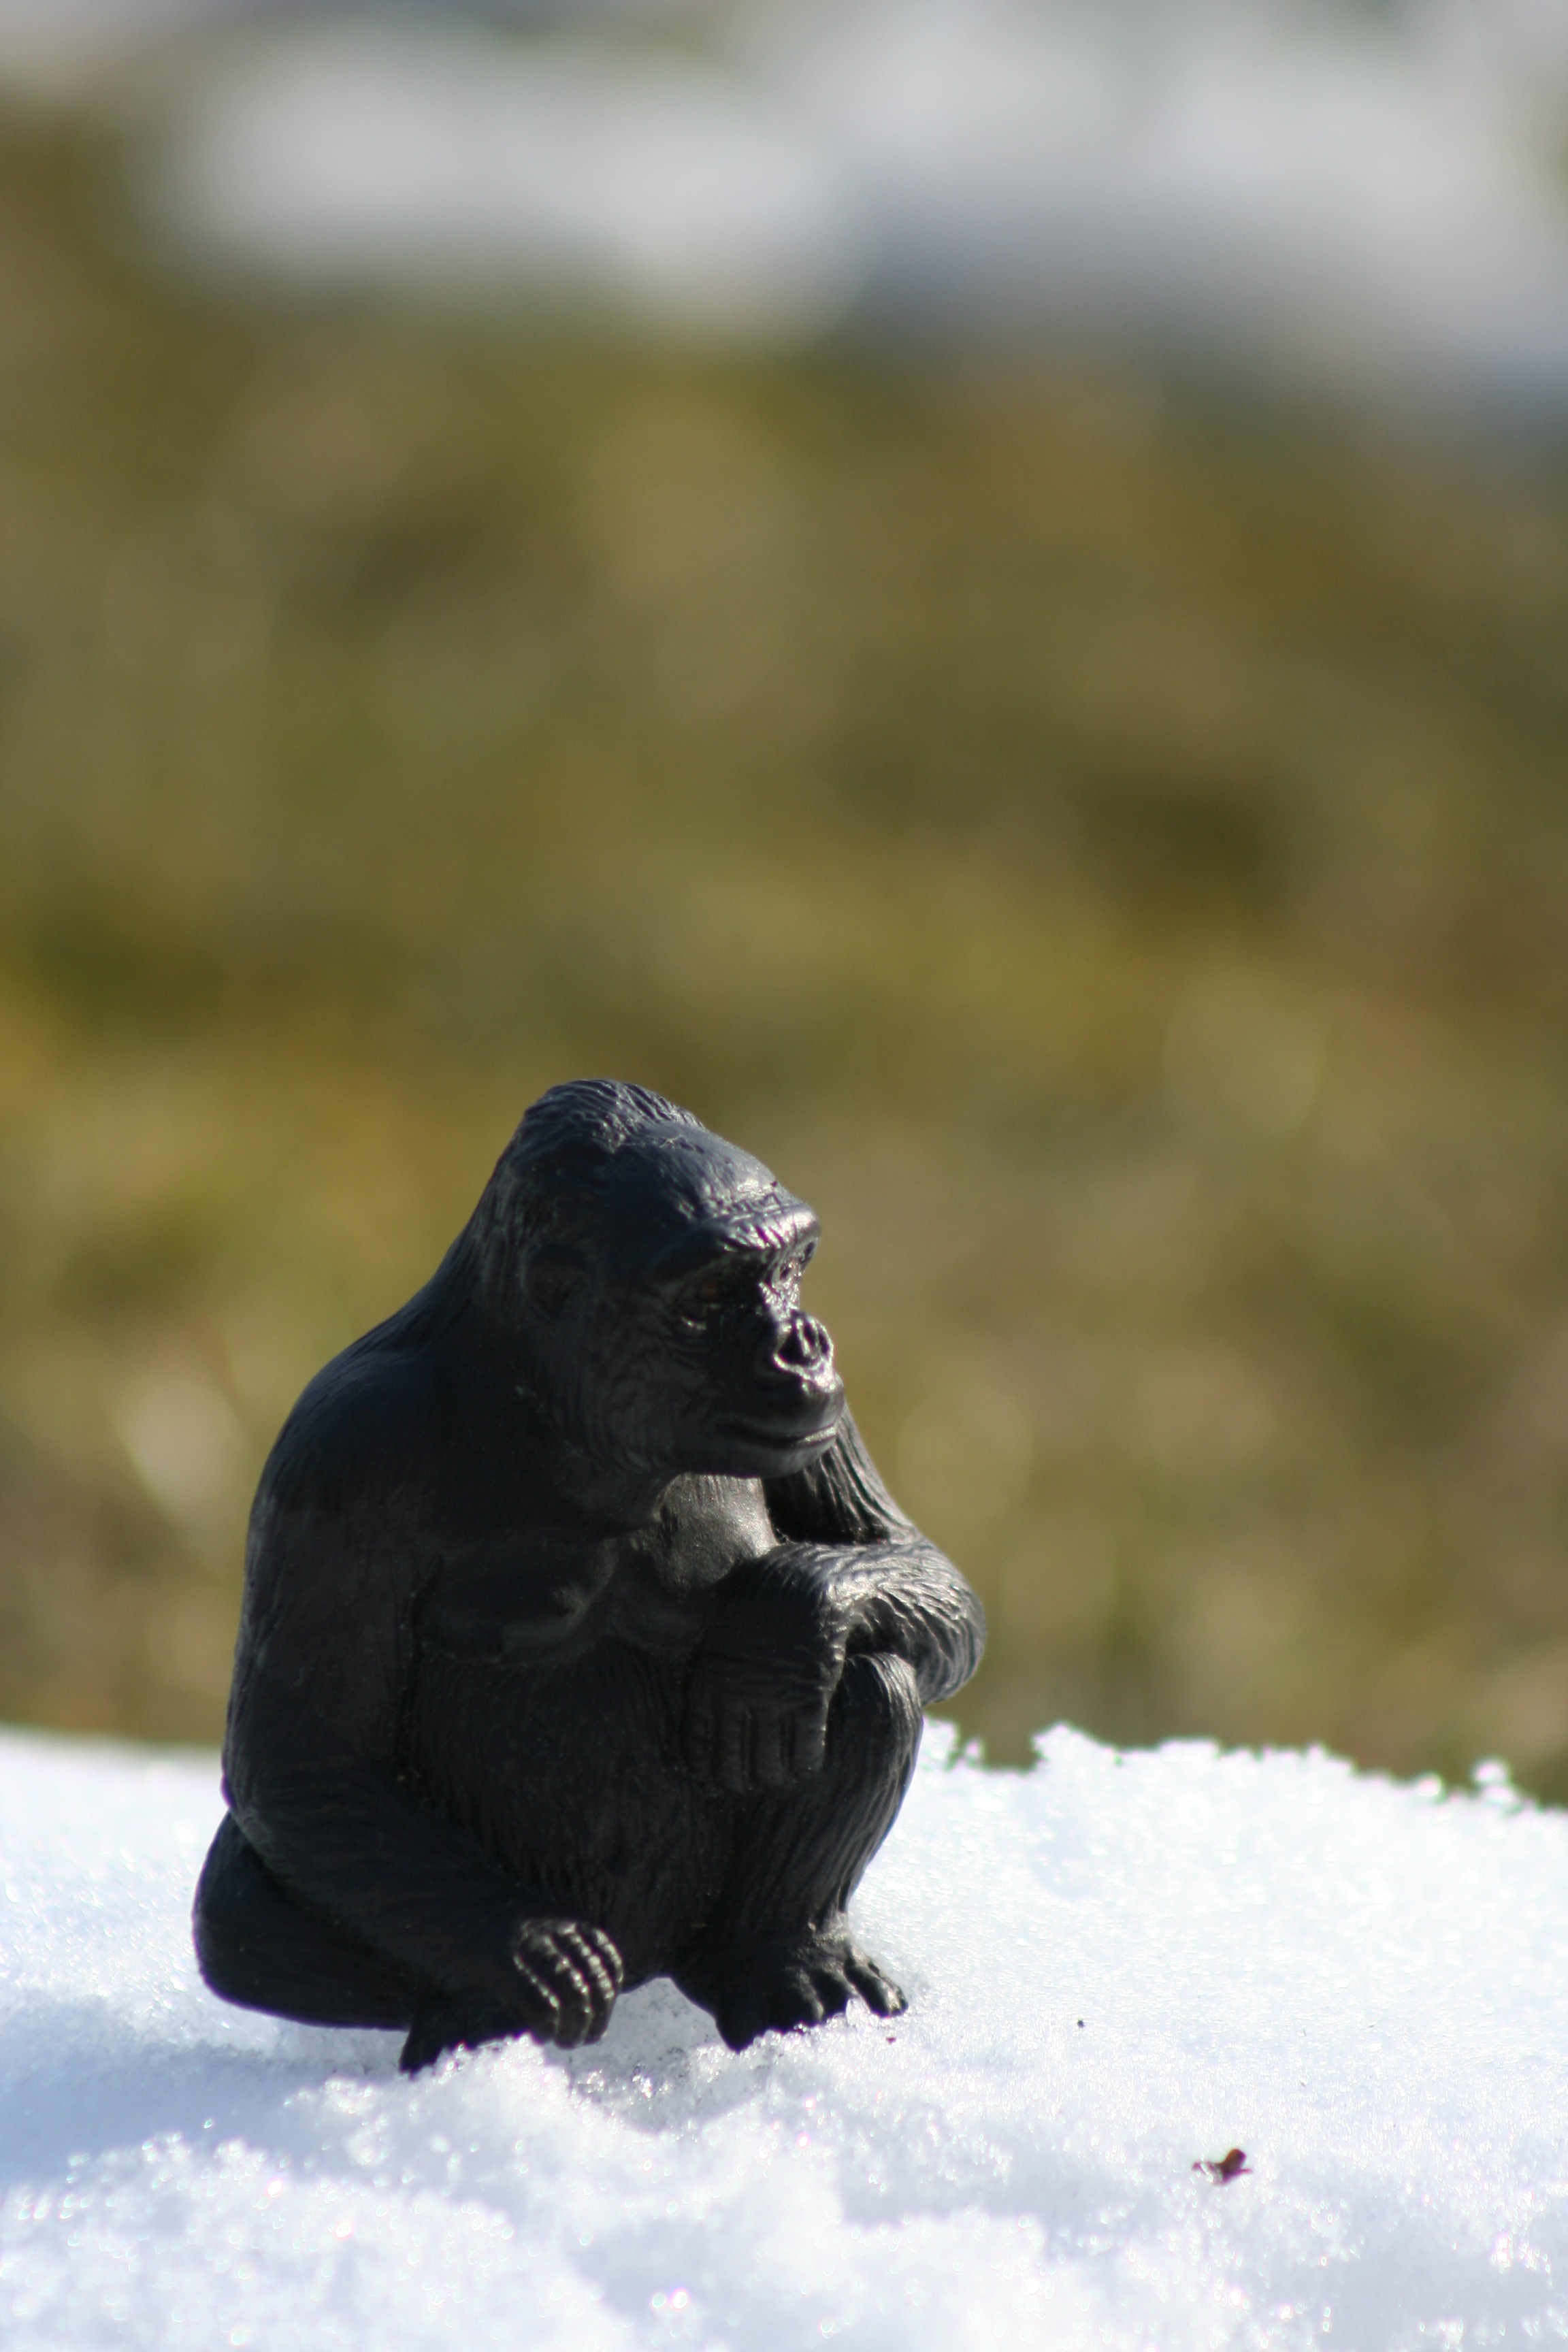
snow, winter, bird, animal, wildlife, wild, beak, lonely, monkey, still life, fauna, crow, gorilla, close up, figure, ape, climate, vertebrate, disaster, raven, weather phenomenon, perching bird, crow like bird